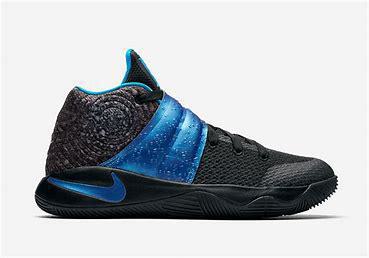
Brand: Nike
Model: Kyrie 2